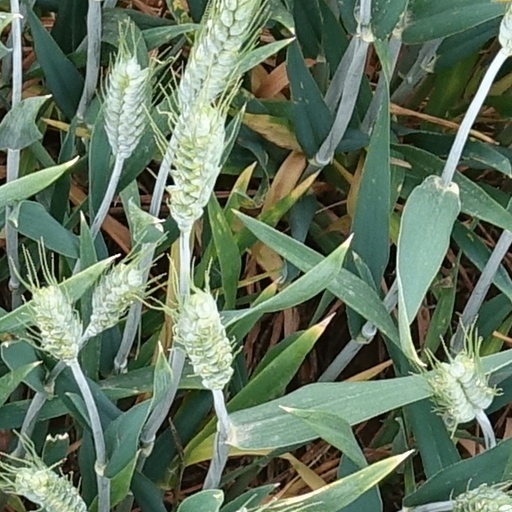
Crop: wheat